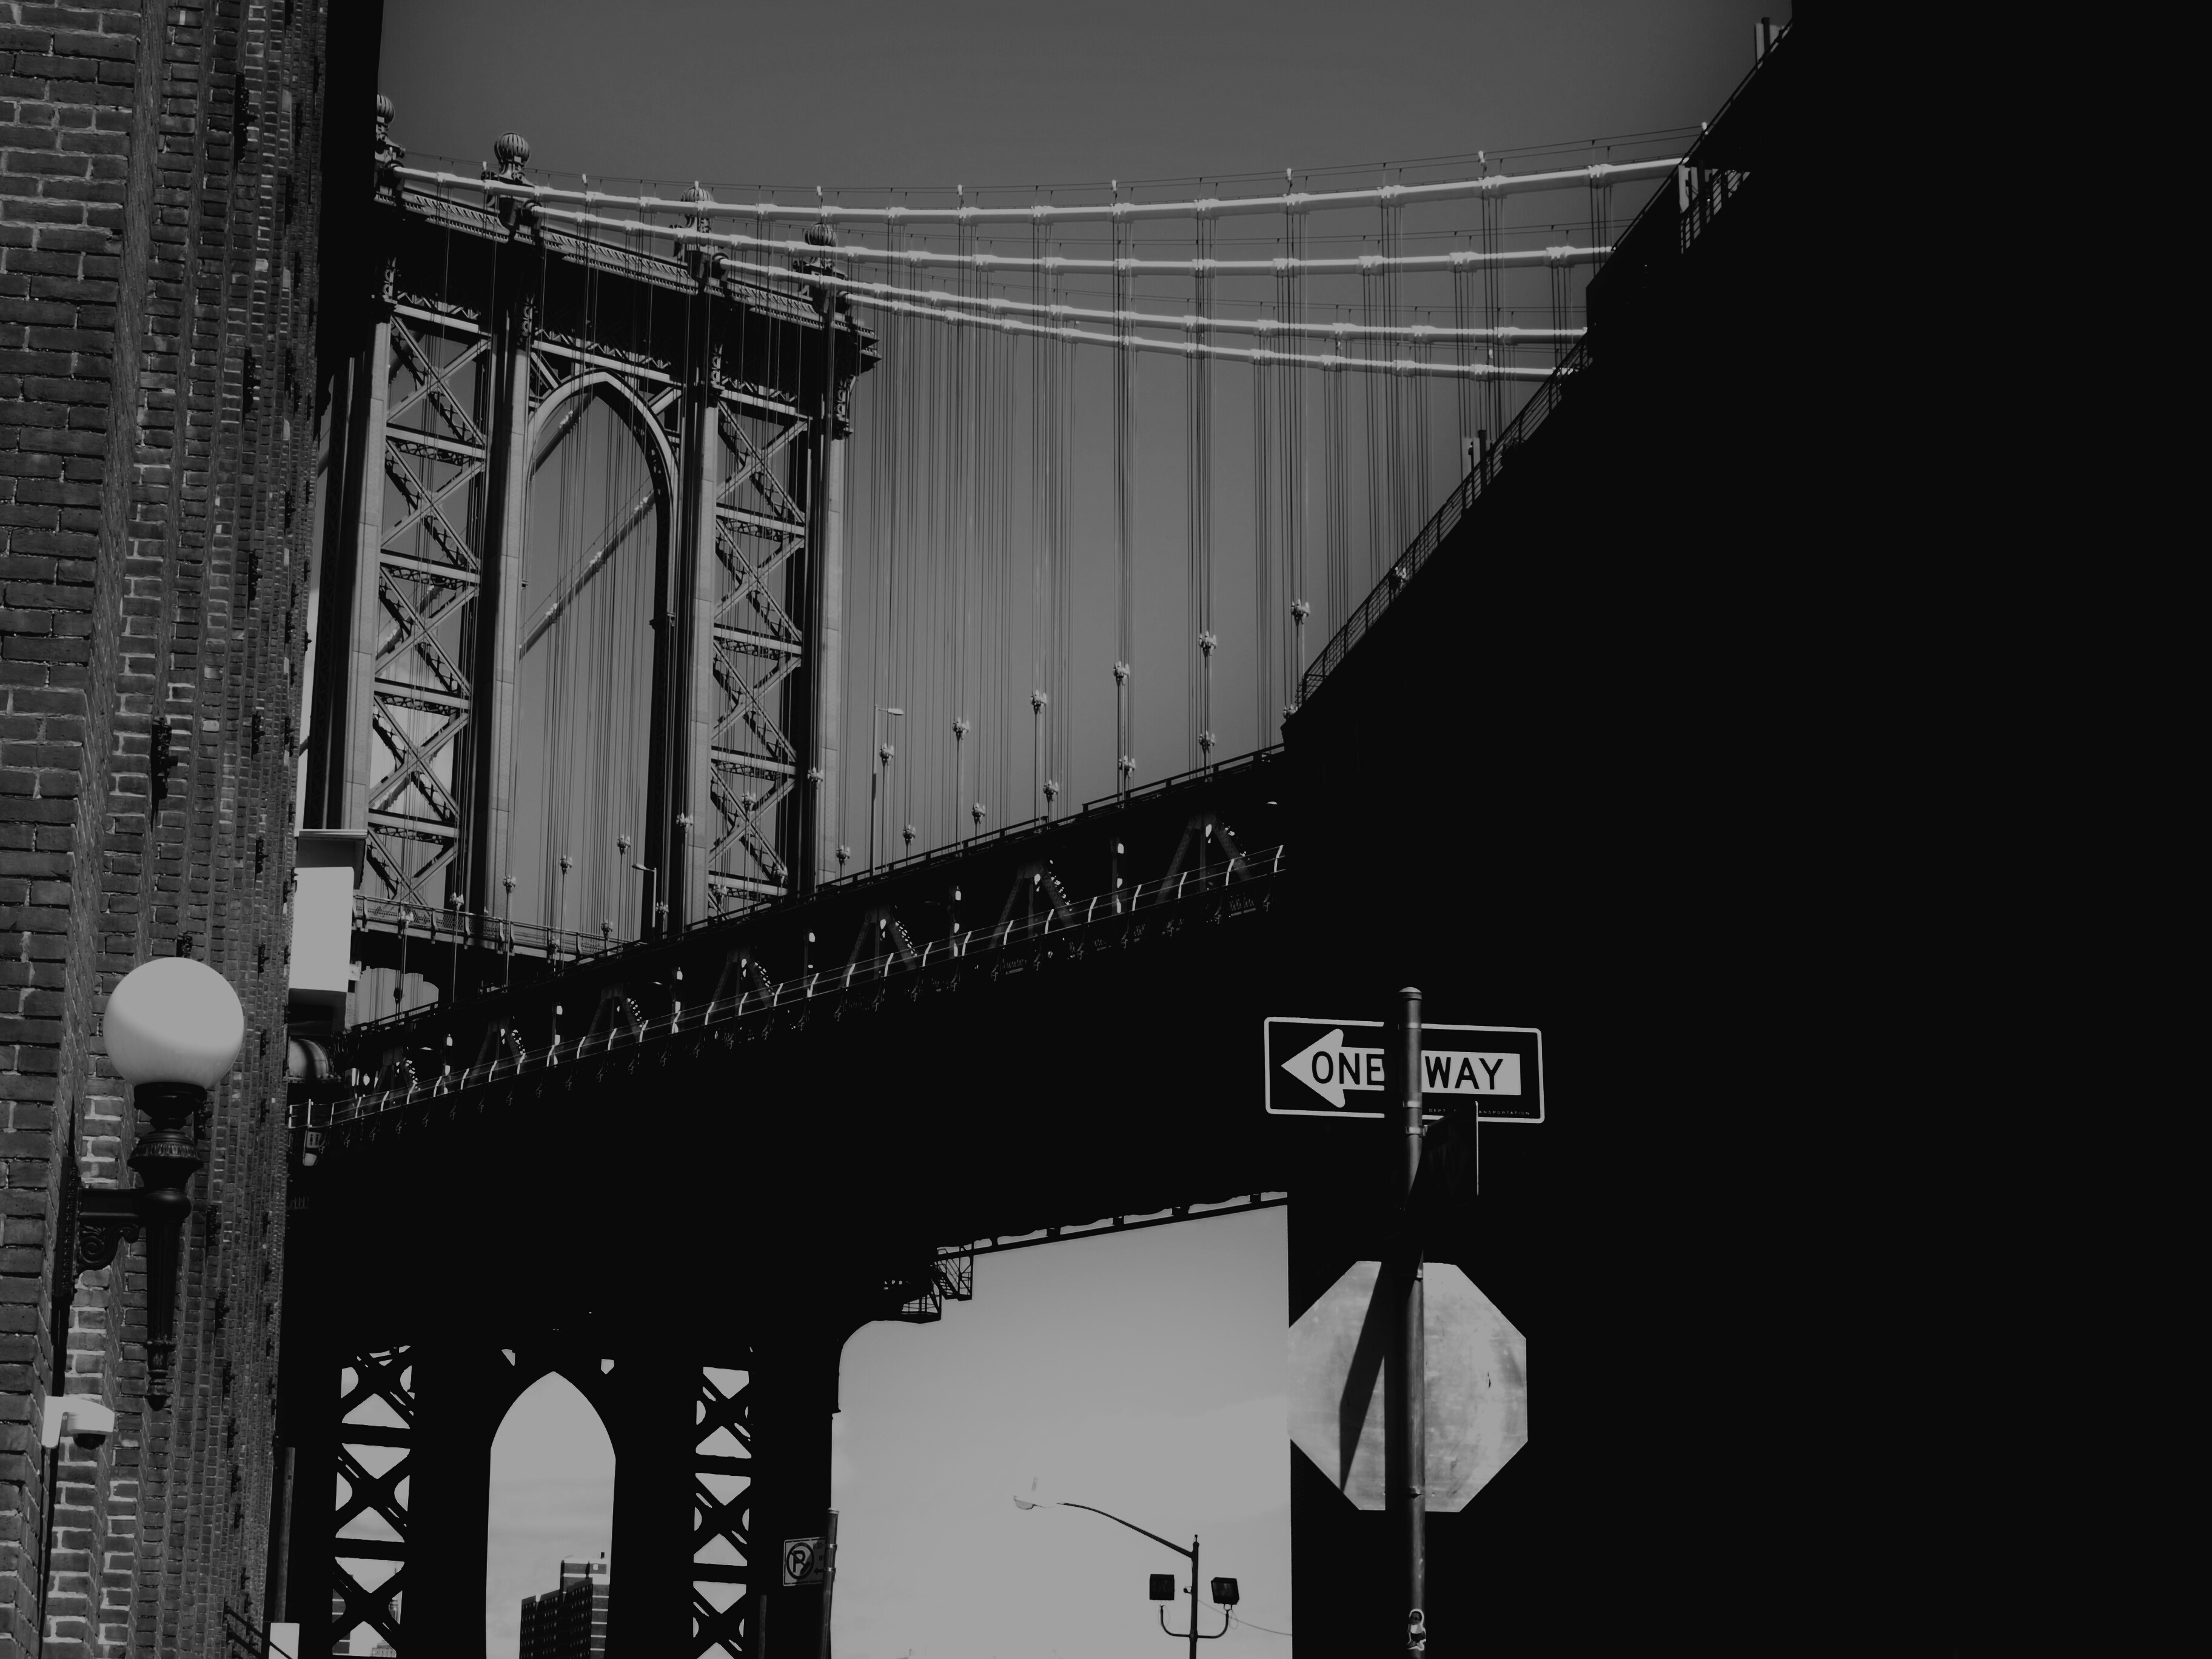
light, black and white, white, photography, line, darkness, black, monochrome, symmetry, image, shape, monochrome photography, film noir